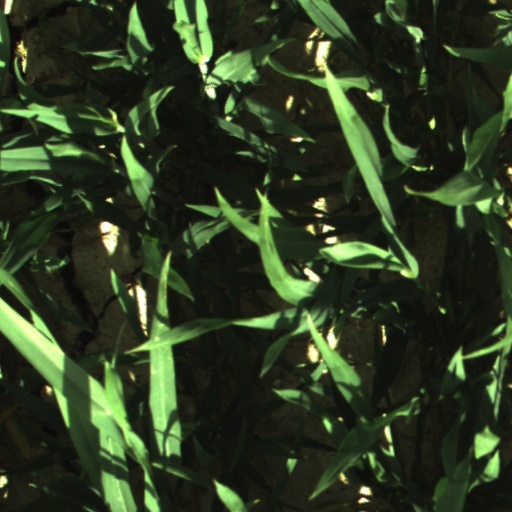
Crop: wheat